Front Palace

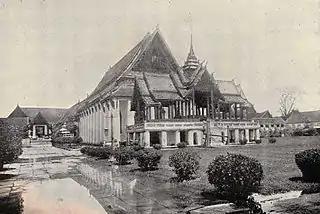
The Front Palace or Wang Na (circa 1890), now the Bangkok National Museum

With the foundation of the Chakri dynasty in 1782, Phutthayotfa Chulalok made his younger brother Bunma the Front Palace (as Maha Sura Singhanat). Maha Sura Singhanat supervised the construction of Front Palace in Bangkok. Later Front Palaces continued the expansion of the palace. Prince Itsarasunthon was the only Front Palace who did not reside in the Front Palace but instead lived at the Thonburi Palace. Ironically, with the exception of Prince Itsarasunthon (who succeeded to the throne as Phutthaloetla Naphalai), none of the Rattanakosin Front Palaces were actually crowned as they were mostly the monarch's siblings. During this time the Vice-King resided in the Front Palace (วังหน้า: Wang Na) north of the Grand Palace, which is now the main building of the Bangkok National Museum.